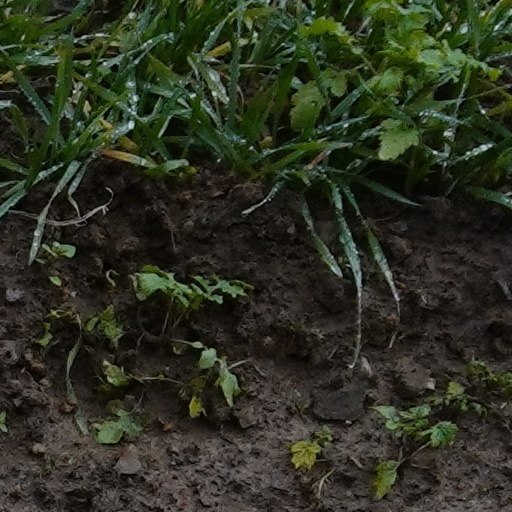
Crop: wheat